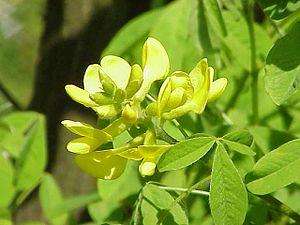
Cette liste de Tracheophyta de Bosnie-Herzégovine, ainsi que d’espèces introduites est un aperçu incomplet d’espèces de mousses, de fougères, de gymnospermes et d’angiospermes citées dans la littérature disponible en langues bosniaque, croate, serbe et serbo-croate. Cet aperçu n’inclue pas des espèces cultivées ni celles occasionnellement introduites.